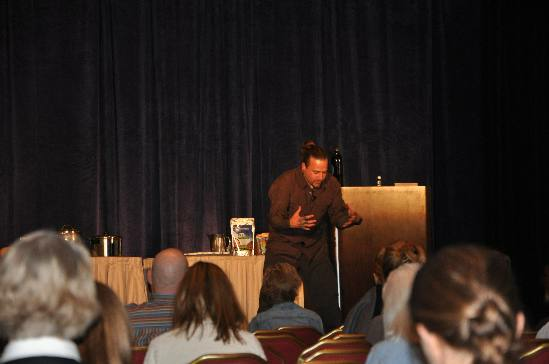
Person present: Yes